Abbey Wood SSSI

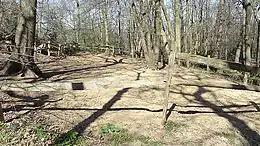
The "Fossil Bed" where members of the public are allowed to dig for fossils

Abbey Wood is a geological Site of Special Scientific Interest in Abbey Wood in the London Borough of Bexley. It is located in Lesnes Abbey Woods south-east of the ruins of Lesnes Abbey. Members of the public can dig for fossils in a small area designated as the "Fossil Bed" with the permission of the Lesnes Abbey ranger.